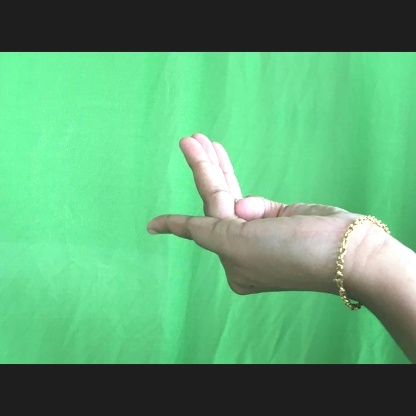
Mudra: Chaturam